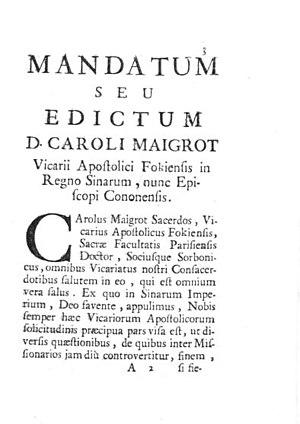
Charles Maigrot, né en 1652 à Paris en France et décédé le 28 février 1730 à Rome, est un prêtre des Missions étrangères de Paris, et évêque en Chine. Il est un personnage-clé dans la troisième phase de la querelle des rites chinois.
Louis Le Comte, est un jésuite et mathématicien français envoyé par Louis XIV en mission religieuse et scientifique en Chine, en 1685.